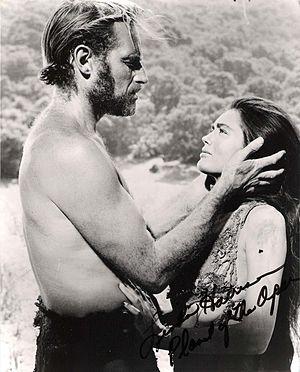
John Charlton Carter, dit Charlton Heston [ˈt͡ʃɑɹltən ˈhɛstən], est un acteur, réalisateur et scénariste américain né le 4 octobre 1923 à Evanston, dans l'Illinois, et mort le 5 avril 2008 à Beverly Hills, en Californie.
Le cinéma fantastique est un genre cinématographique regroupant des films faisant appel au surnaturel, à l'horreur, à l'insolite ou aux monstres. L’intrigue se fonde sur des éléments irrationnels, ou irréalistes. Le genre se caractérise par sa grande diversité : il regroupe des œuvres inspirées du merveilleux, des films d'horreur faisant appel à l'épouvante, au cauchemar, à la folie. Bien que représentant un genre à part entière, le cinéma de science-fiction se rattache au fantastique en mettant en scène des faits considérés comme impossibles, et qui s'accompagnent pour certains d'entre eux, d'horreur et d'épouvante. Le cinéma fantastique tire son origine de la littérature du même genre, et commence par adapter les œuvres classiques comme Frankenstein ou le Prométhée moderne ou Dracula.
La Planète des singes est un film de science-fiction américain réalisé par Tim Burton, sorti en 2001. Le scénario est de William Broyles Jr., Lawrence Konner et Mark Rosenthal. Après plusieurs années sans production cinématographique, ce film relance la franchise Planète des singes et devient la seconde adaptation du roman La Planète des singes de Pierre Boulle.
La Planète des singes est un film de science-fiction américain réalisé par Franklin Schaffner, sorti en 1968, avec Charlton Heston dans le rôle principal. Le scénario est de Rod Serling et Michael Wilson d'après le roman homonyme de Pierre Boulle. Il s'agit du premier film de la franchise La Planète des singes.